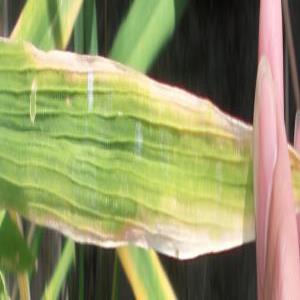
Disease: Bacterialblight